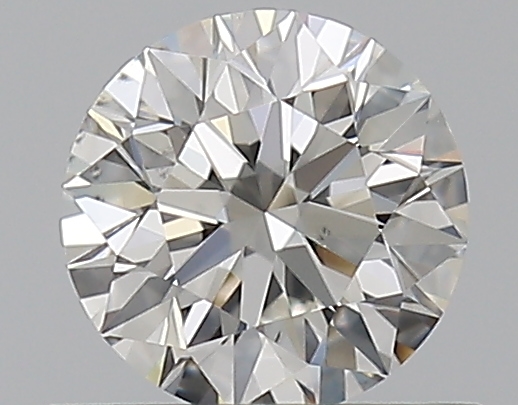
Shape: round
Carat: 0.5
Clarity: SI1
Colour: G
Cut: EX
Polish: EX
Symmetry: EX
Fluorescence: N
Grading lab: GIA
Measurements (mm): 5.03 x 5.07 x 3.17